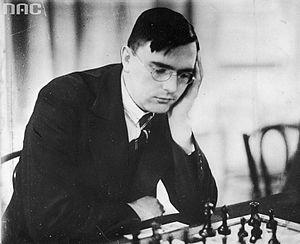
Max Euwe, né Machgielis Euwe le 20 mai 1901 à Amsterdam, Pays-Bas et mort le 26 novembre 1981 dans la même ville, est un joueur d'échecs et professeur de mathématiques néerlandais.